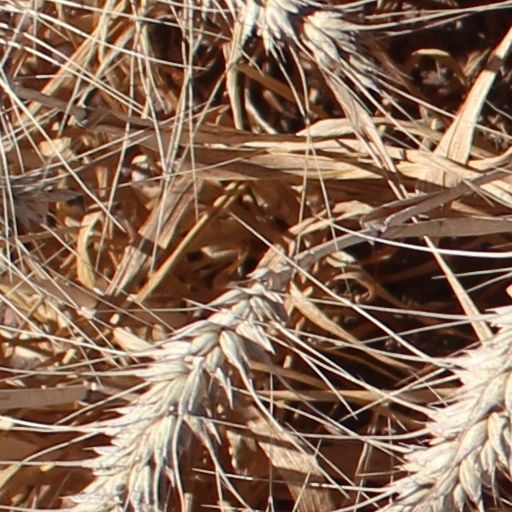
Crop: wheat